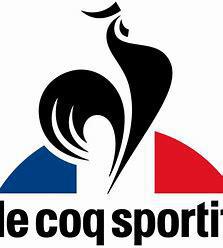
Brand: Le
Model: Coq Sportif 100